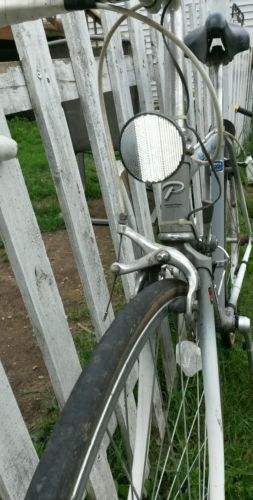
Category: bicycle